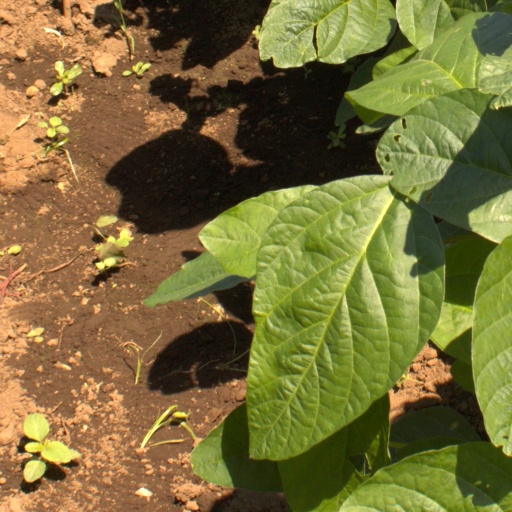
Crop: soybean